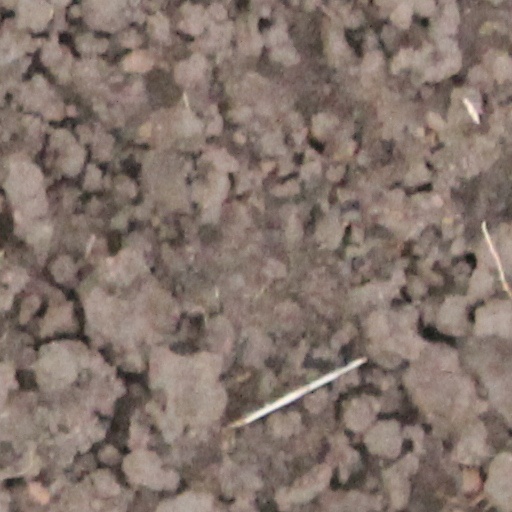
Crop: wheat